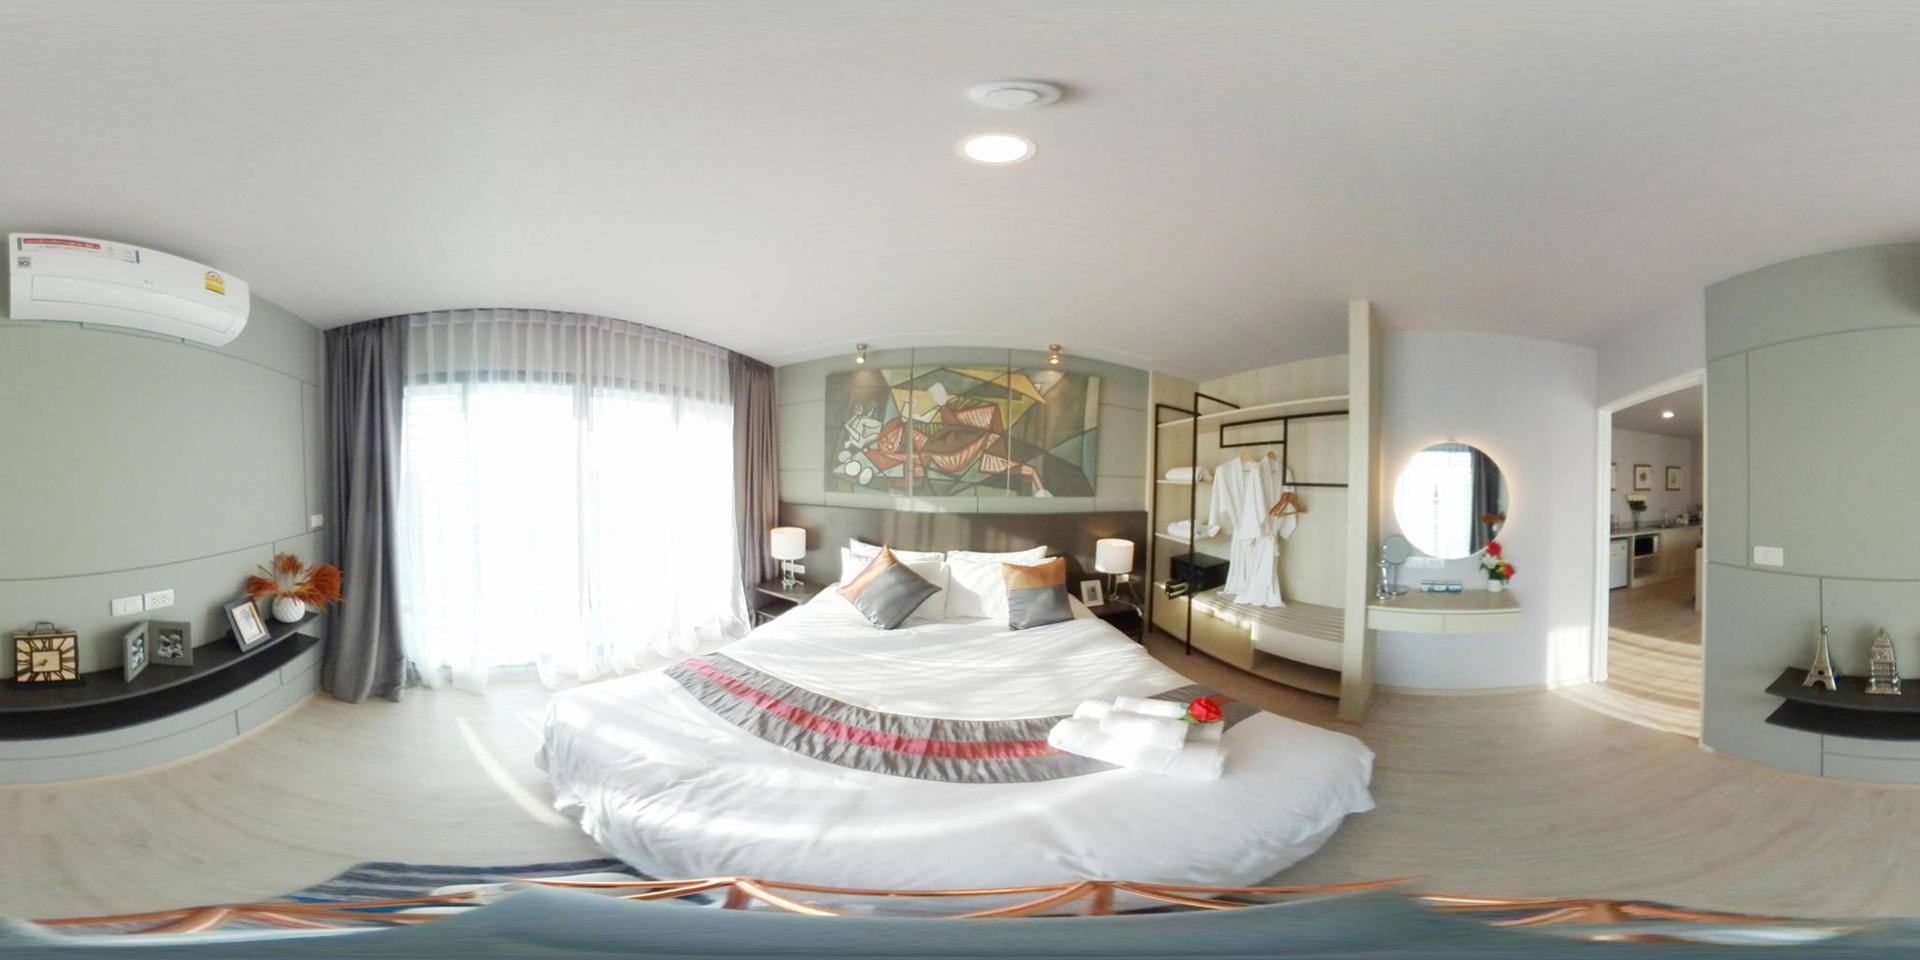
Referred object: the round wall mirror above the small shelf

Referred object: the round illuminated mirror